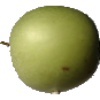
Label: apple_granny_smith